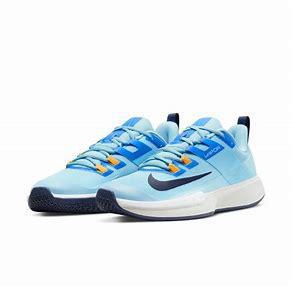
Brand: Nike
Model: Court Vapor Lite